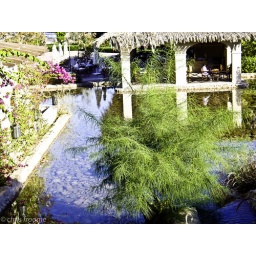
water garden in the jaz mirabel beach hotel